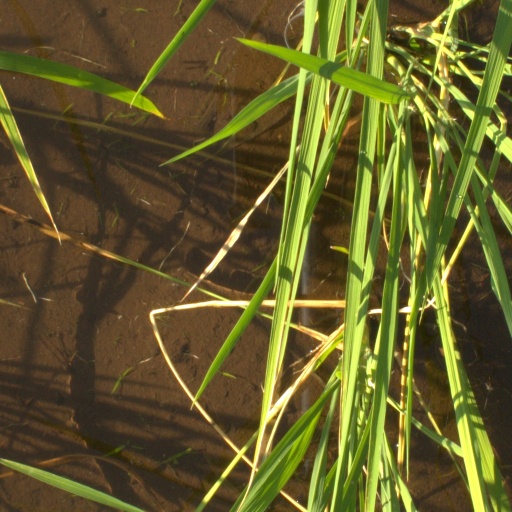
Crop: rice